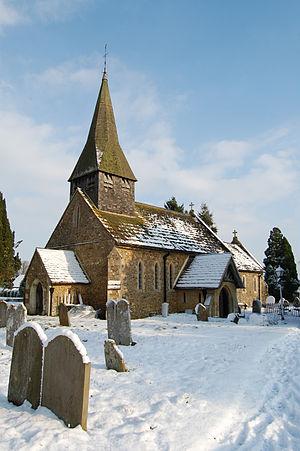
Capel est un village et une paroisse civile situé dans le comté du Surrey en Angleterre. En 2011, sa population était de 3 832 habitants.